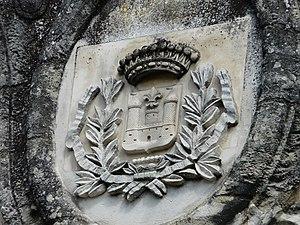
Blason de la ville de Périgueux sur le portail de la résidence des Cordeliers, rue des Thermes, Périgueux, Dordogne, France.
Cette page présente, par pays, la liste des devises de villes :
Le couvent des Cordeliers de Périgueux est un ancien couvent français de la commune de Périgueux, repris de 1837 à 1983 par l'ordre de la Visitation, puis transformé en centre culturel de la mairie de Périgueux à la fin du XXᵉ siècle.